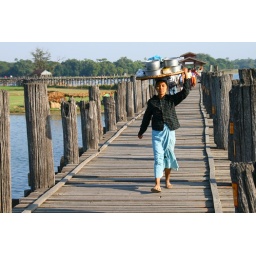
Woman walking over U Bein Bridge, the worlds longest teak bridge